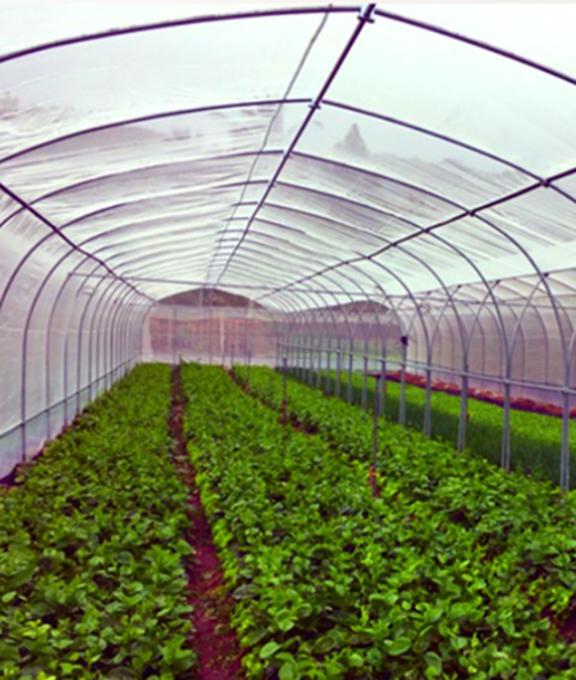
Chafu ndefu yenye paa la plastiki, inaonekana kuwa na mimea midogo ya kijani kibichi iliyopandwa kwa safu. Chafu inaonekana kuwa ya kisasa na yenye muundo mzuri. Mimea inaonekana kuwa na afya njema na imekuwa vizuri. Mwanga unaonekana kupenya kupitia paa la plastiki. Chafu ni mfano mzuri wa kilimo cha kisasa.